Nùng Autonomous Territory

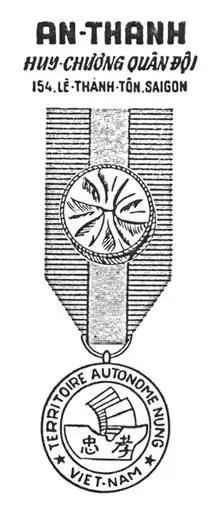
The boxtop of a medal issued by the Nùng Autonomous Territory.

A medal issued for the Nùng Autonomous Territory is known to exist. This medal was awarded for a meritorious service to the Nùng Autonomous Territory state to both military and civilian personnel of the Nùng (Montagnard) tribe. It was awarded by the French Colonial forces in two classes, "Chevalier" (Knight) and "Officier" (Officer).